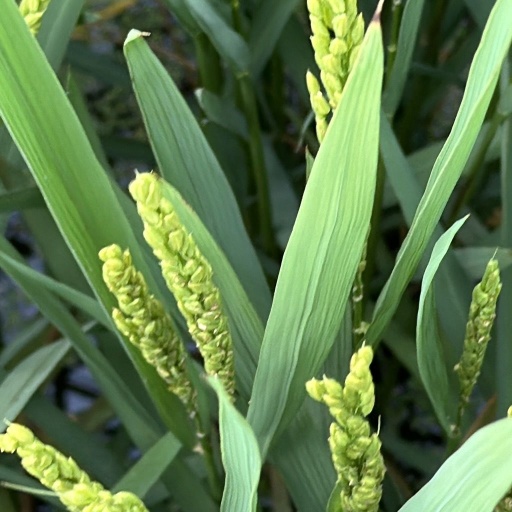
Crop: rice